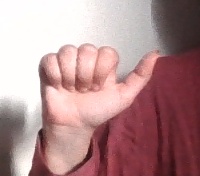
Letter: dhad